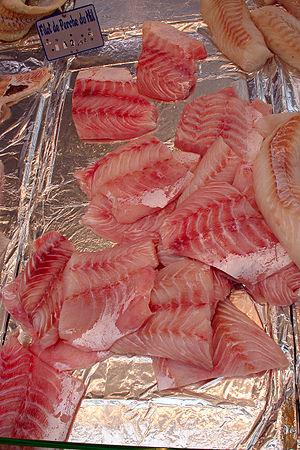
Les myomères sont des ensembles de tissus musculaires généralement présents chez les Chordés.